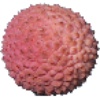
Label: lychee